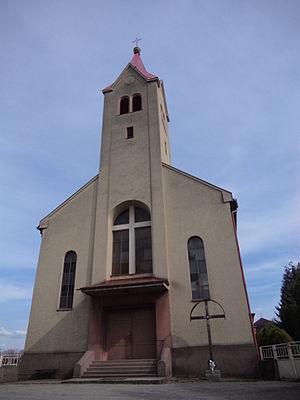
Melek est un village de Slovaquie situé dans la région de Nitra.